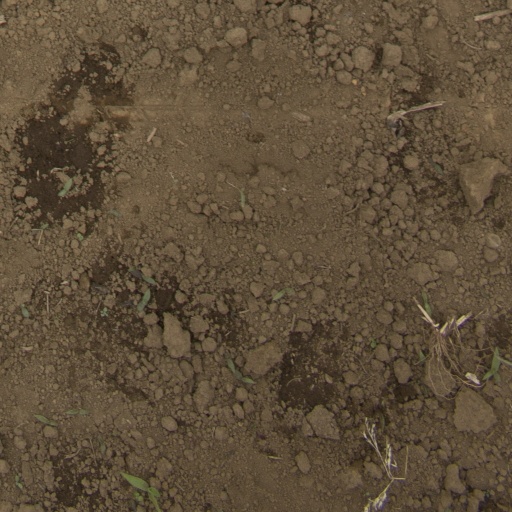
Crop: Jerusalem artichoke